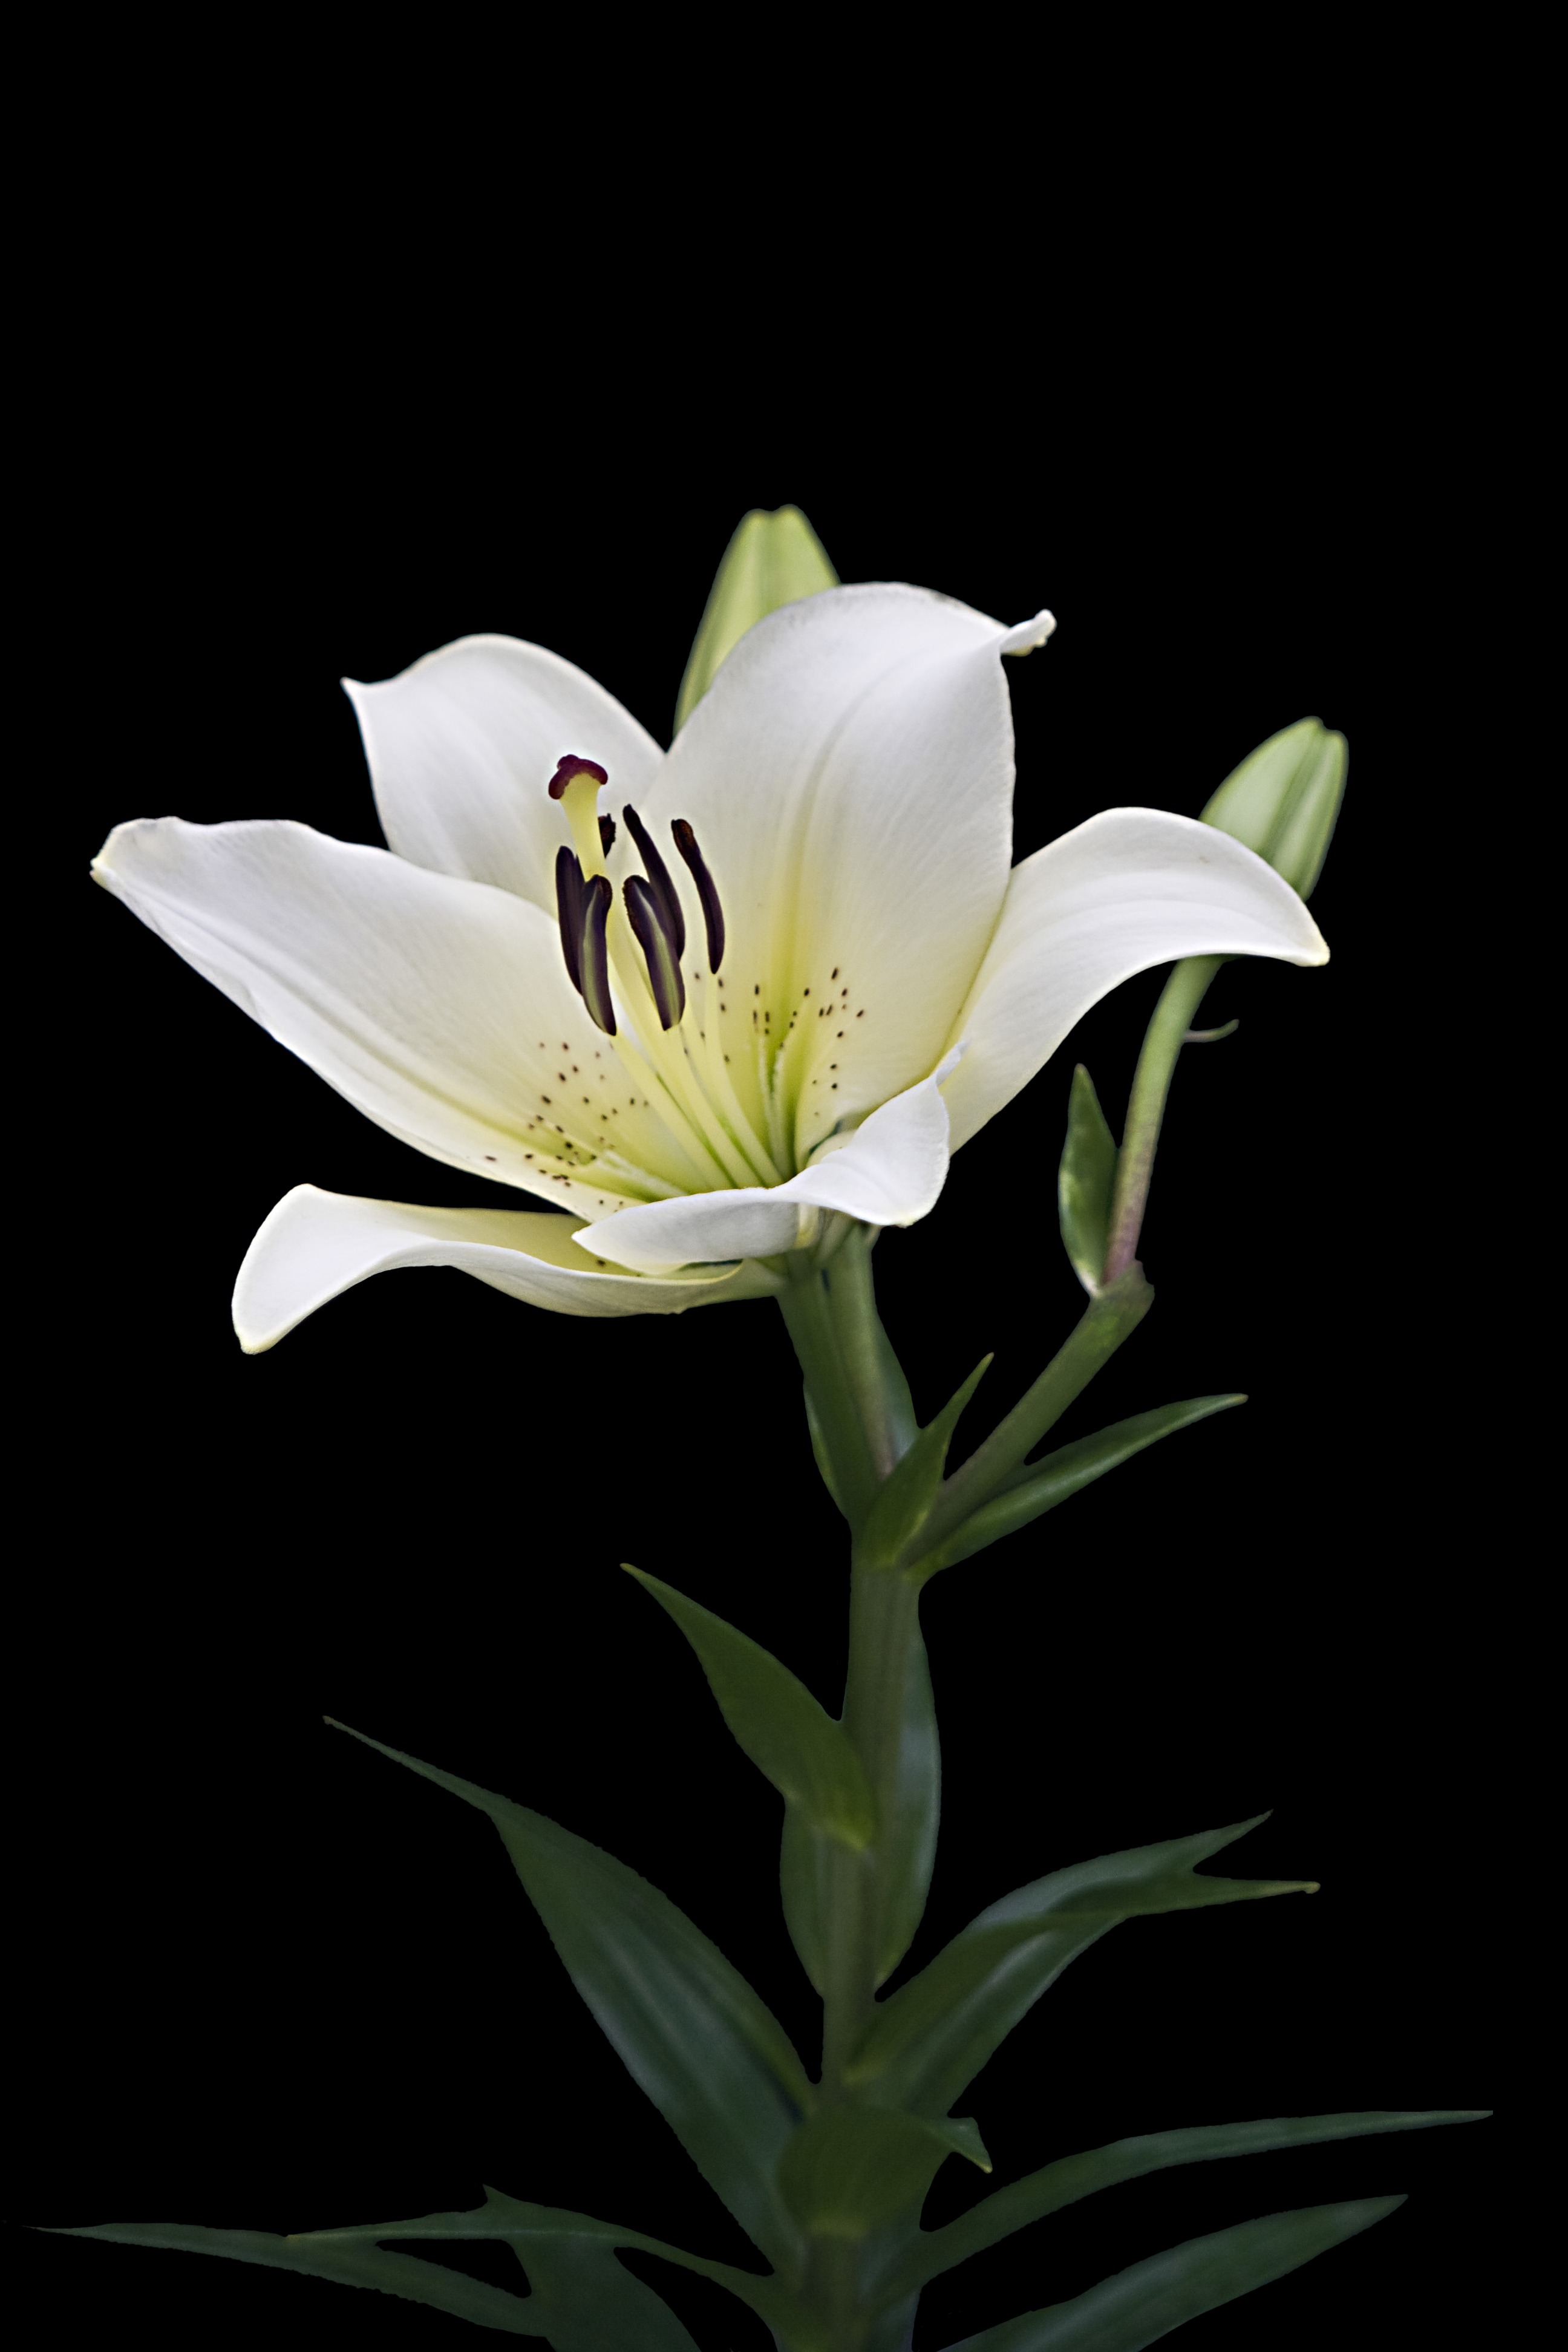
blossom, plant, white, flower, petal, bloom, isolated, botany, flora, lily, blossomed, flowering plant, plant stem, land plant